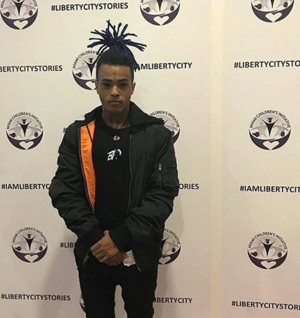
XXXTentacion, souvent stylisé XXXTENTACION, de son vrai nom Jahseh Dwayne Ricardo Onfroy, né le 23 janvier 1998 à Plantation dans le comté de Broward et mort assassiné le 18 juin 2018 à Deerfield Beach, est un rappeur, auteur-compositeur-interprète et vidéaste américain.